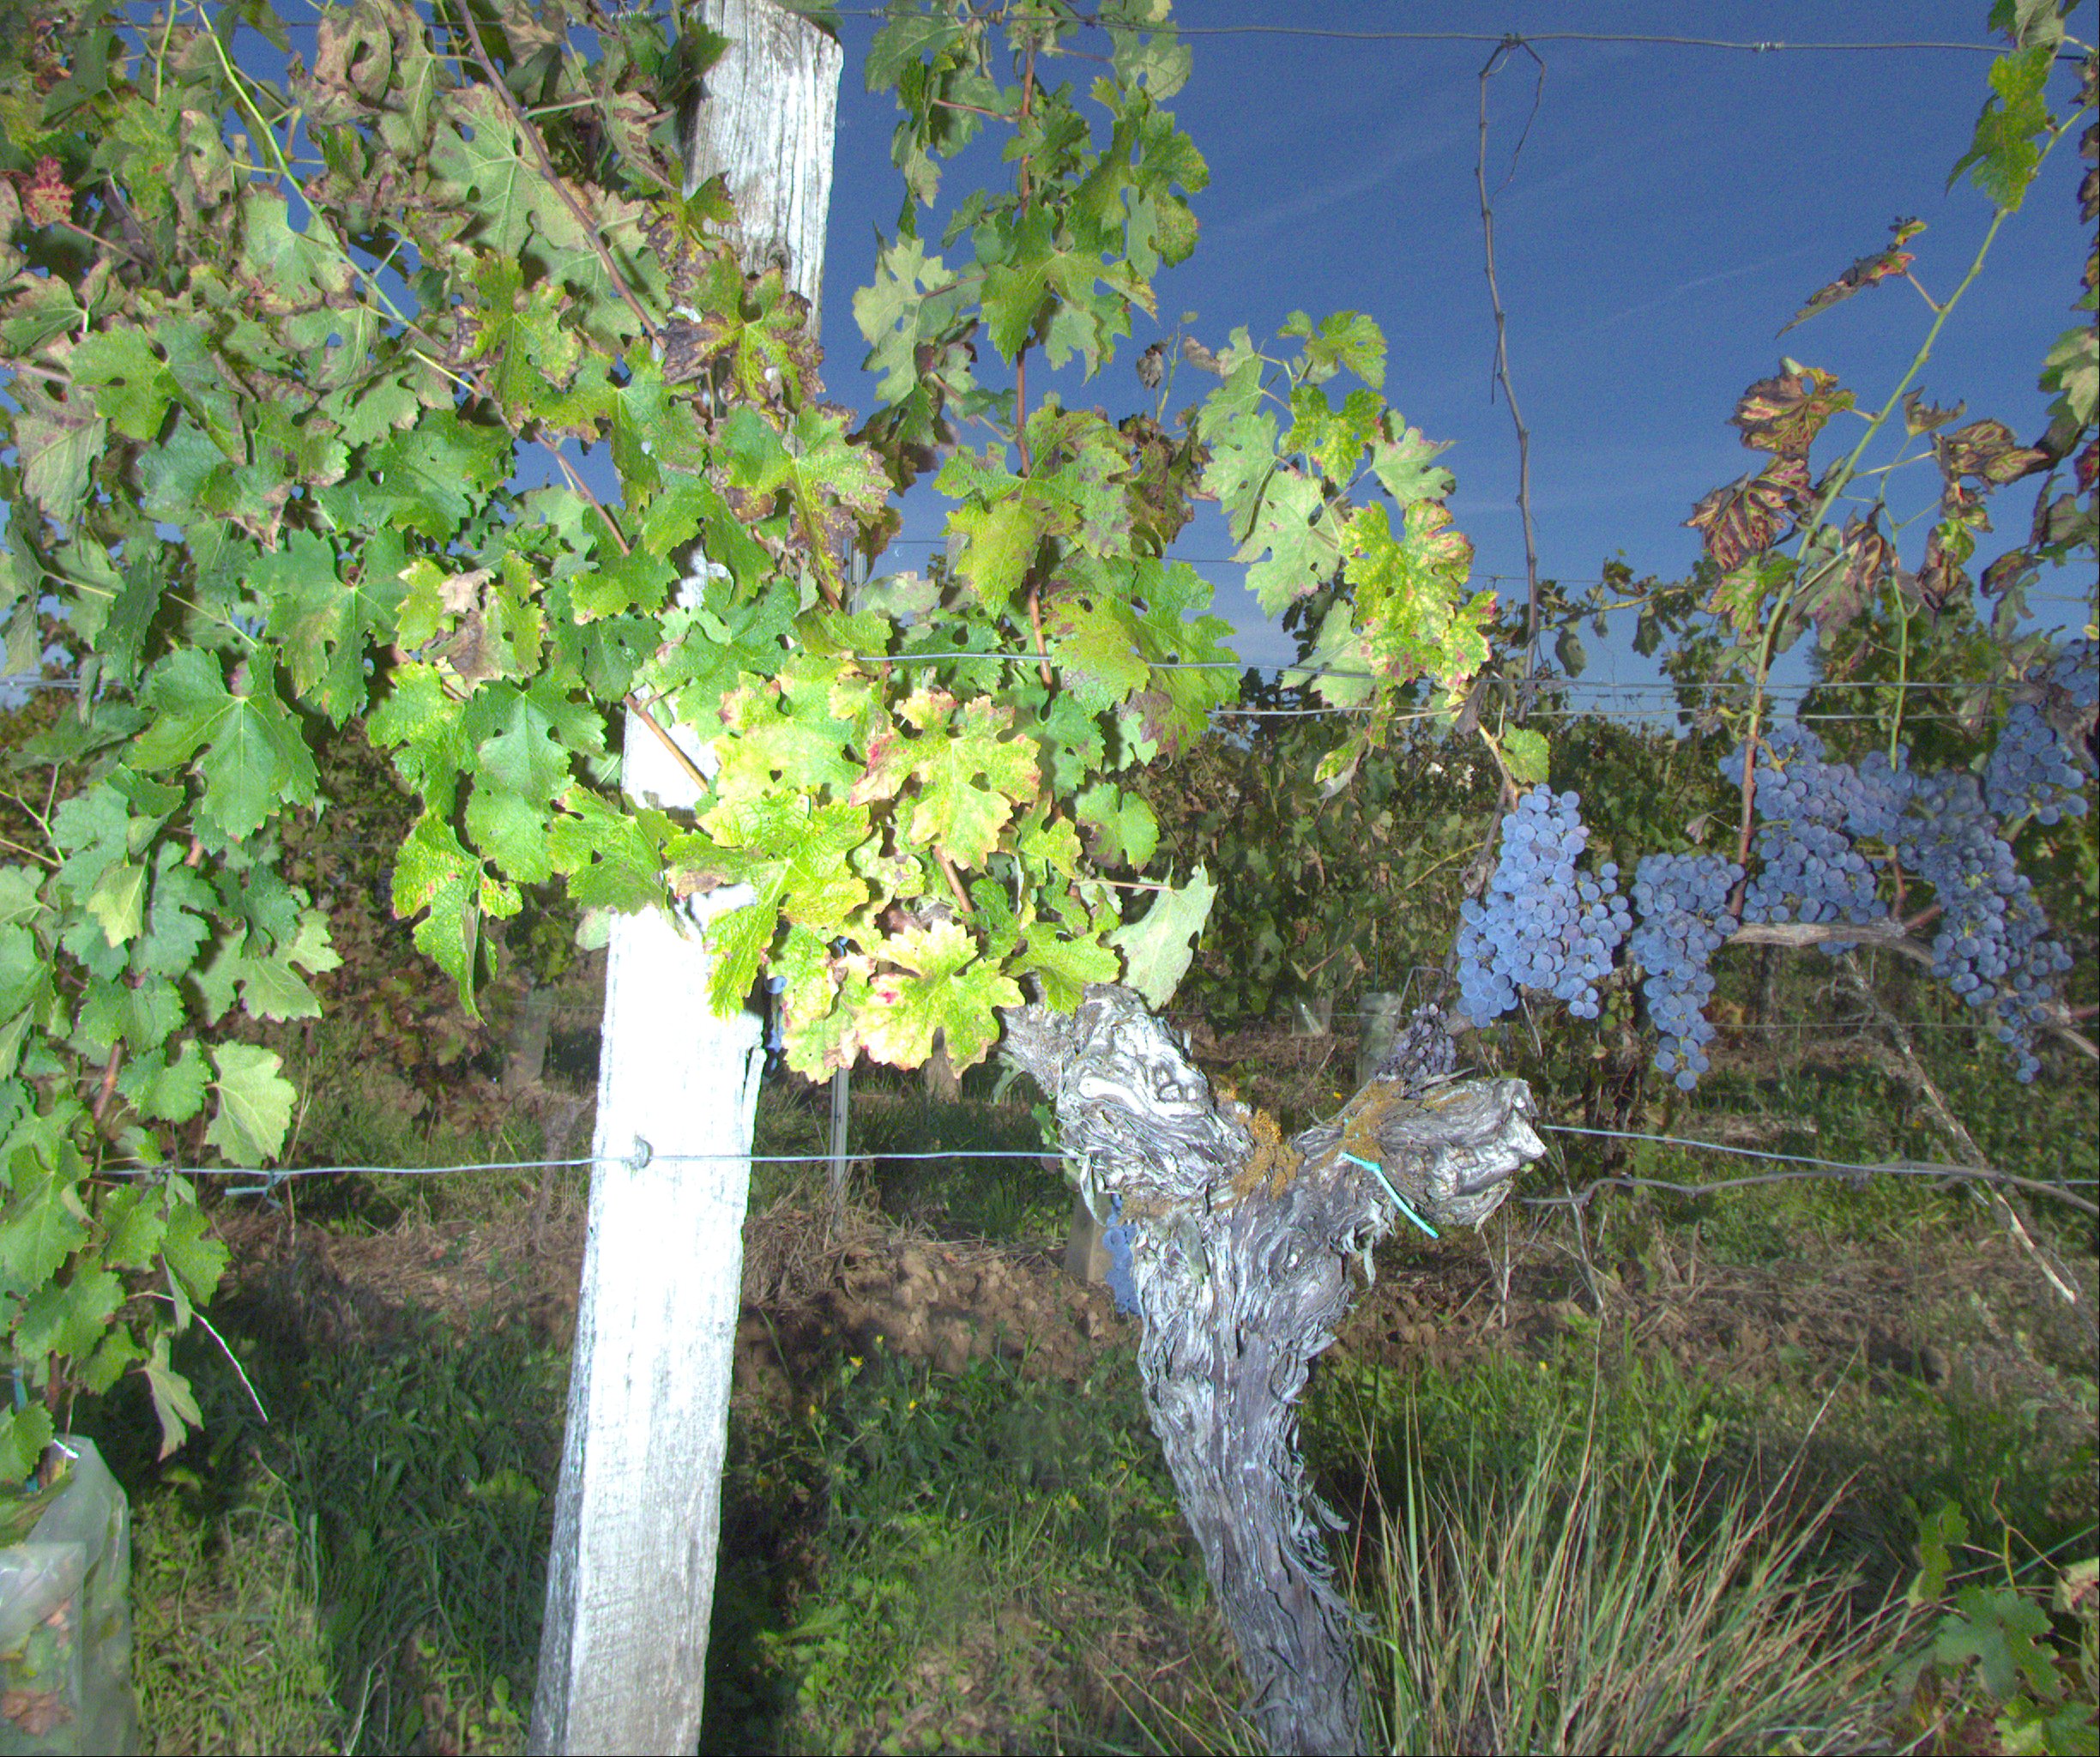
Grape variety: cabernet-sauvignon
Disease: esca